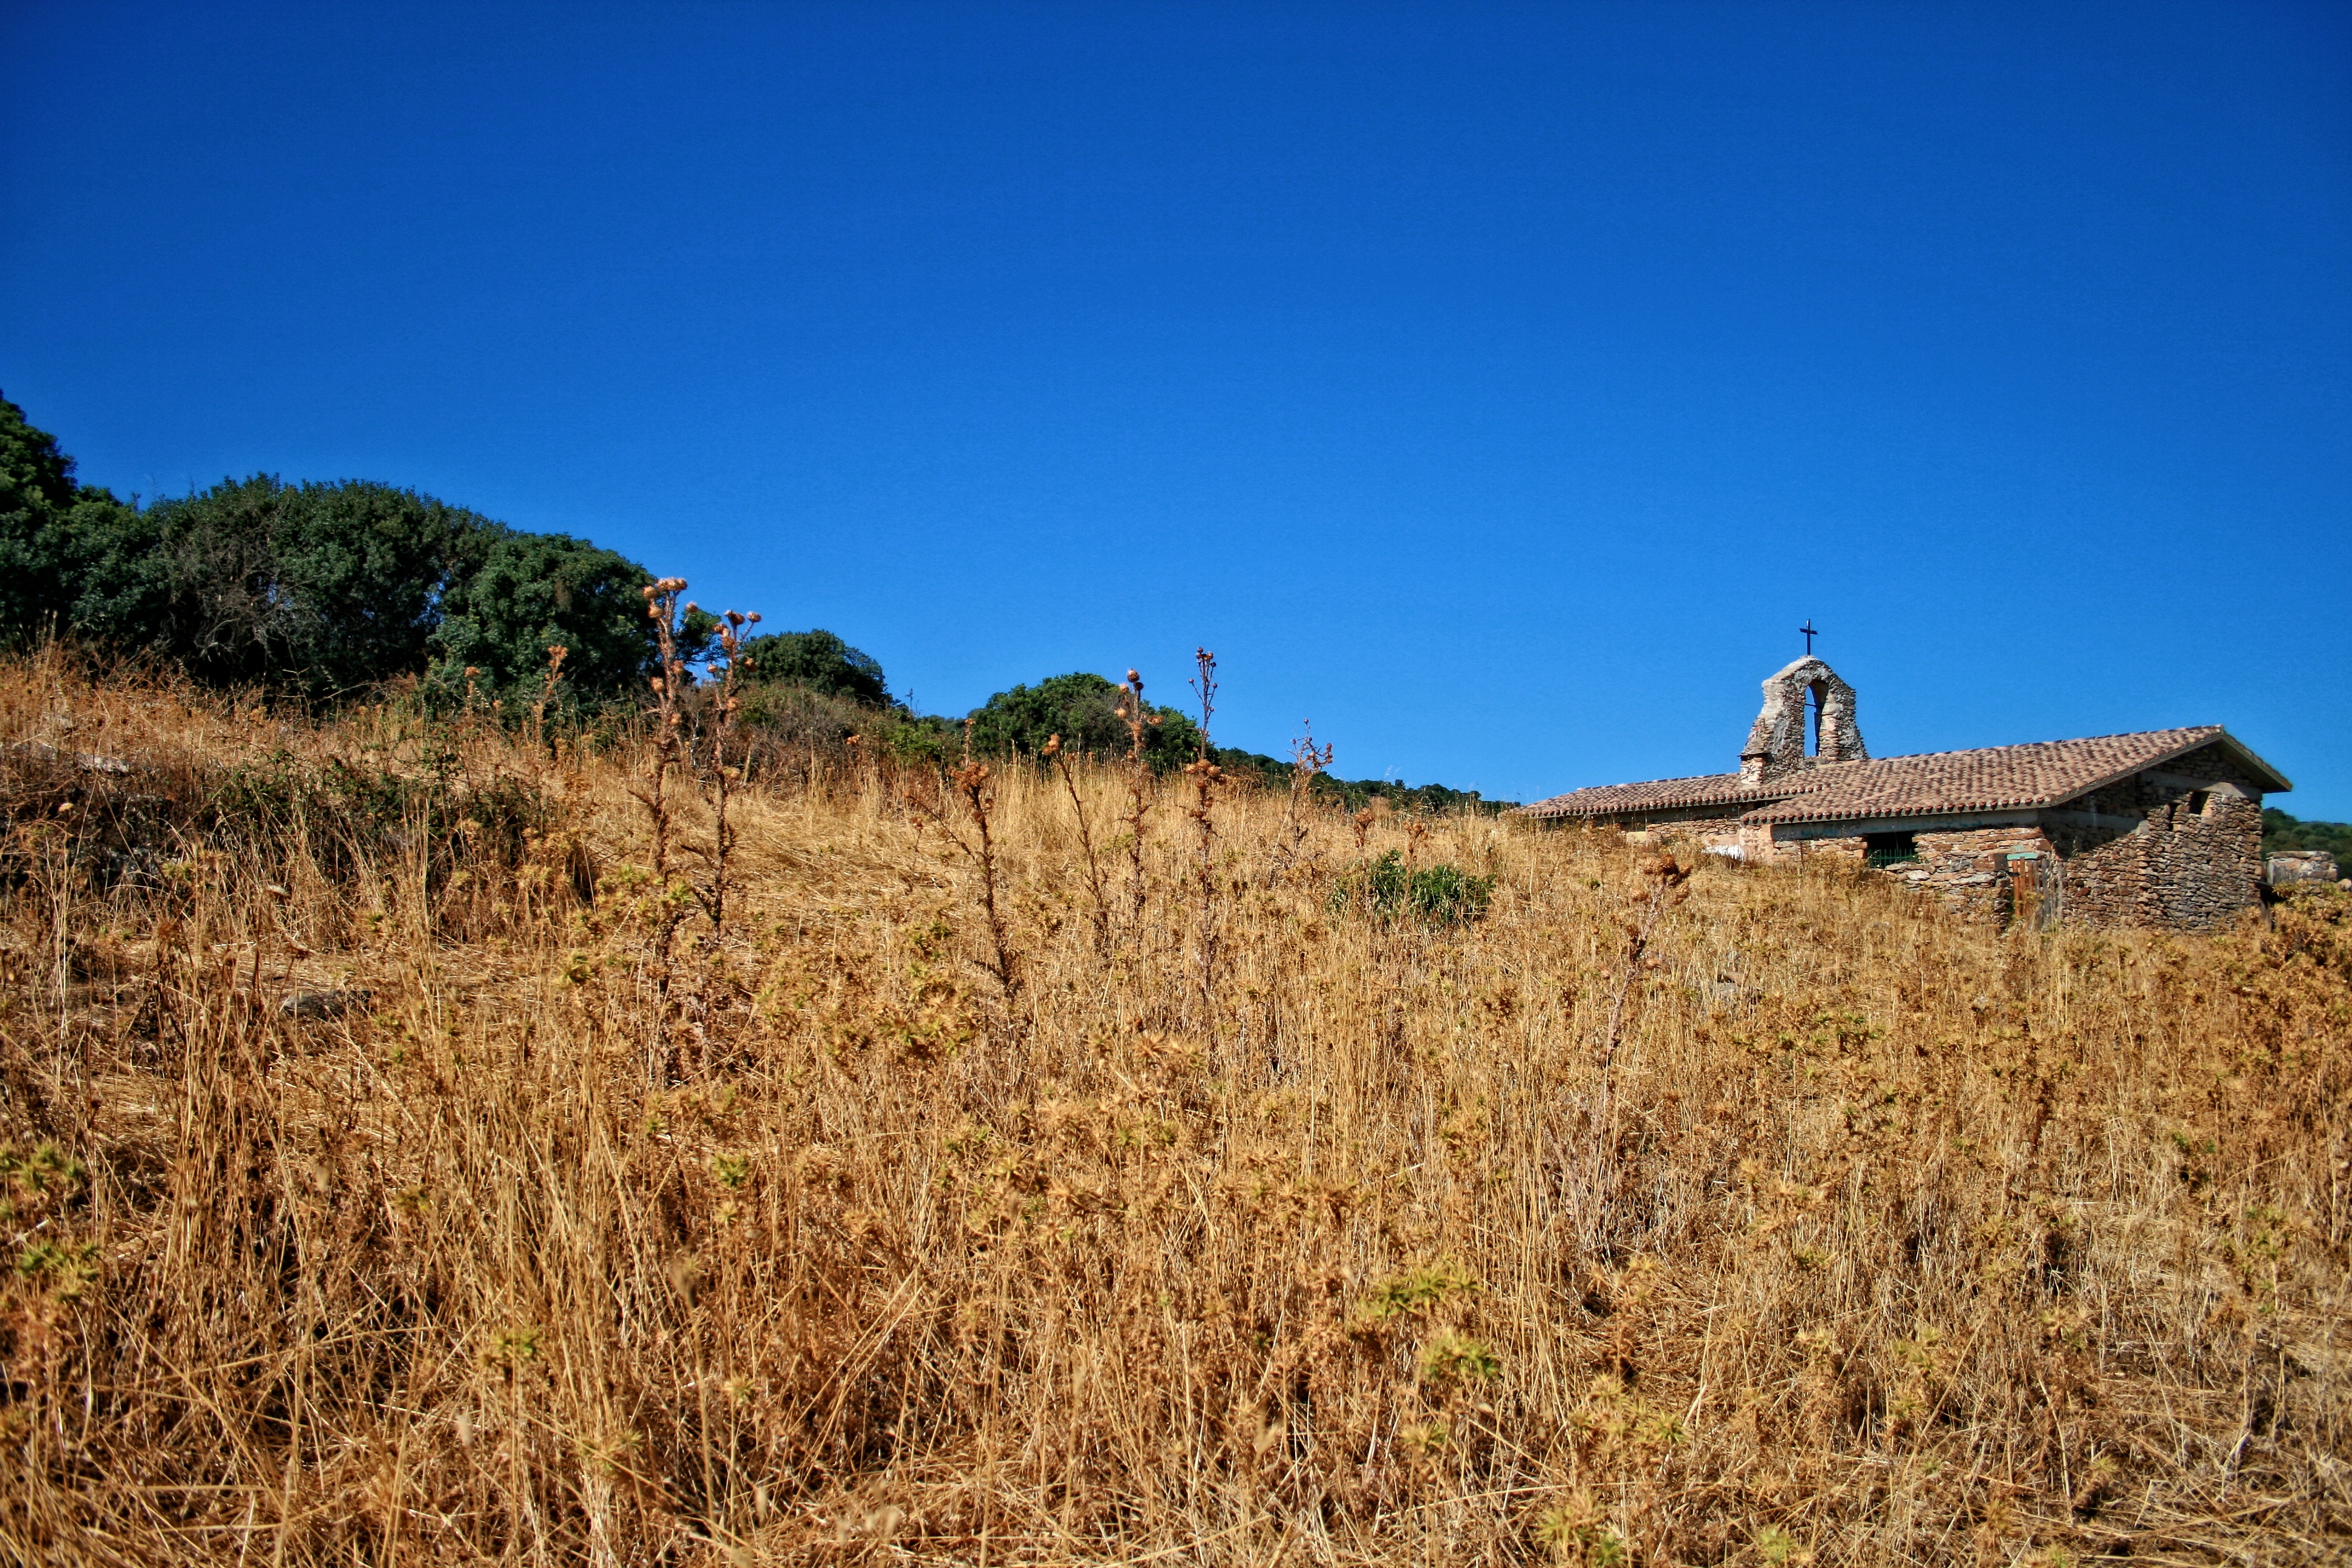
landscape, sea, coast, nature, grass, wilderness, mountain, prairie, hill, adventure, cliff, italy, terrain, ridge, grassland, plateau, habitat, ecosystem, sardinia, rural area, ballao, natural environment, geographical feature, mountainous landforms